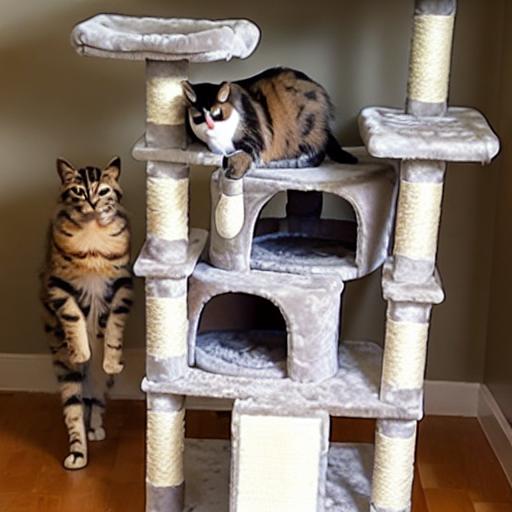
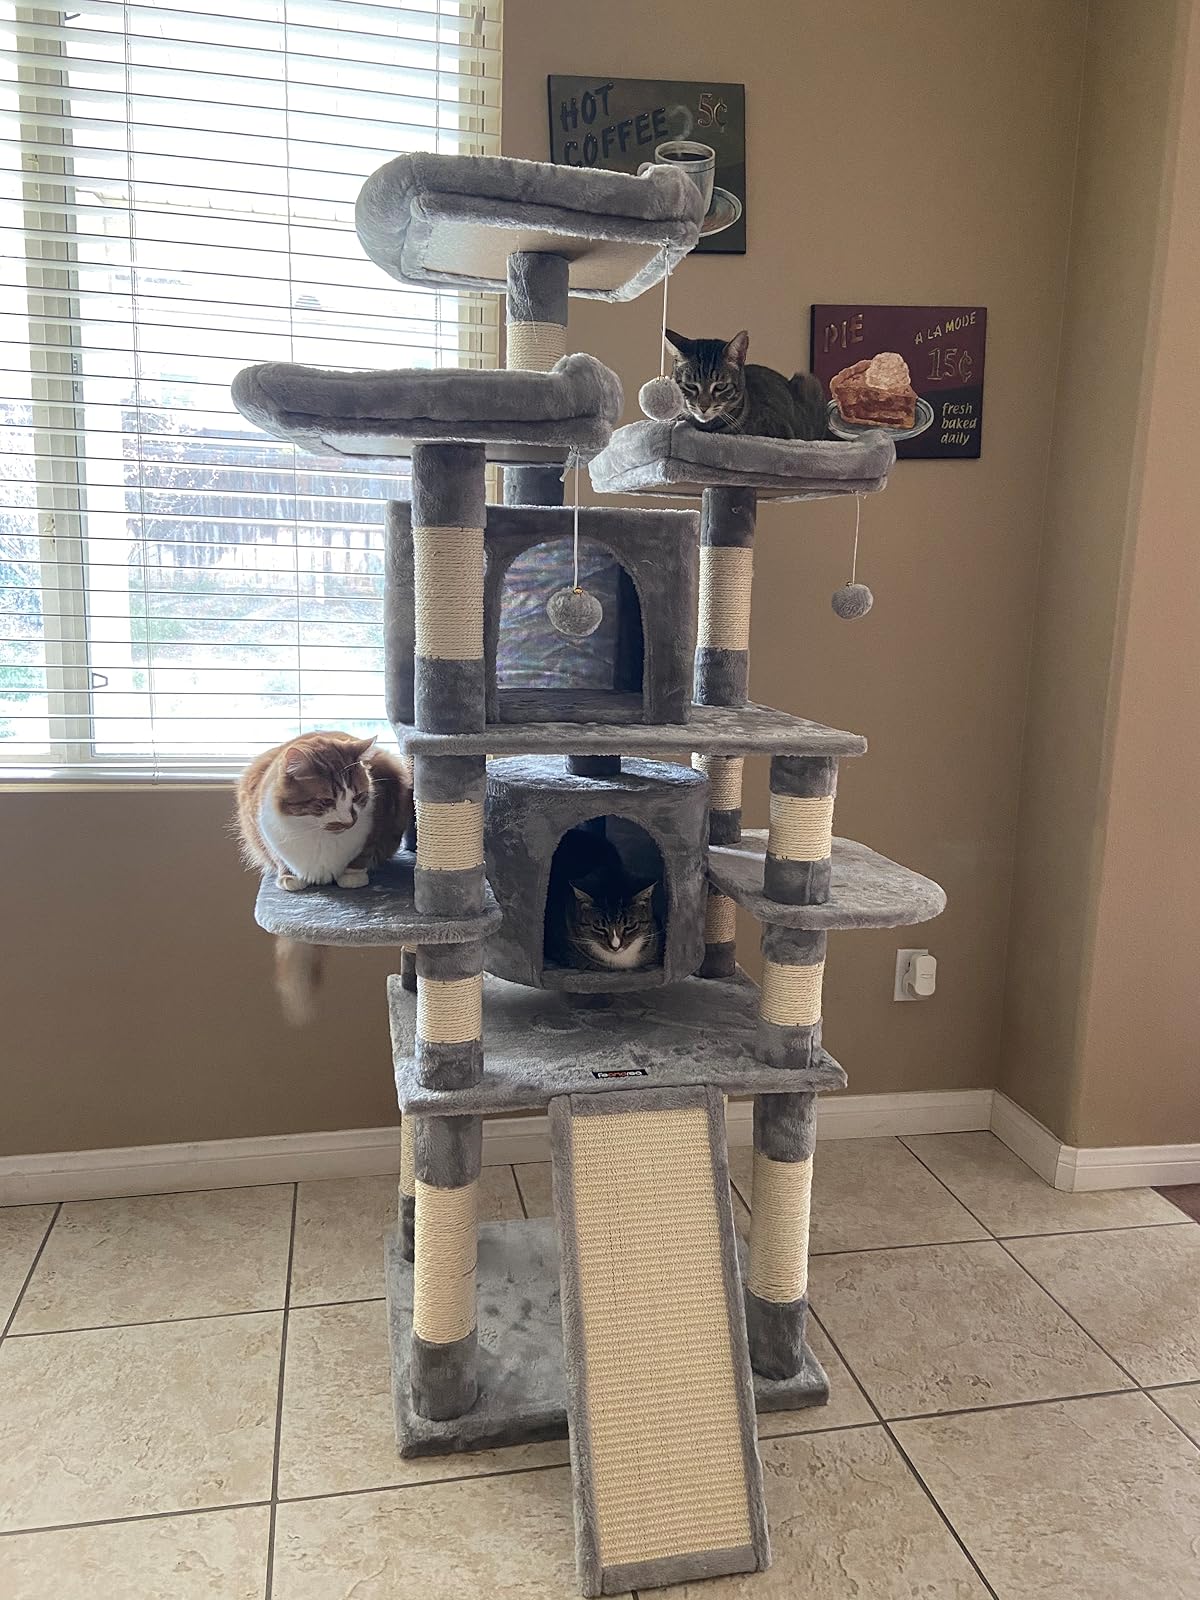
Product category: items_cat tree
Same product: no